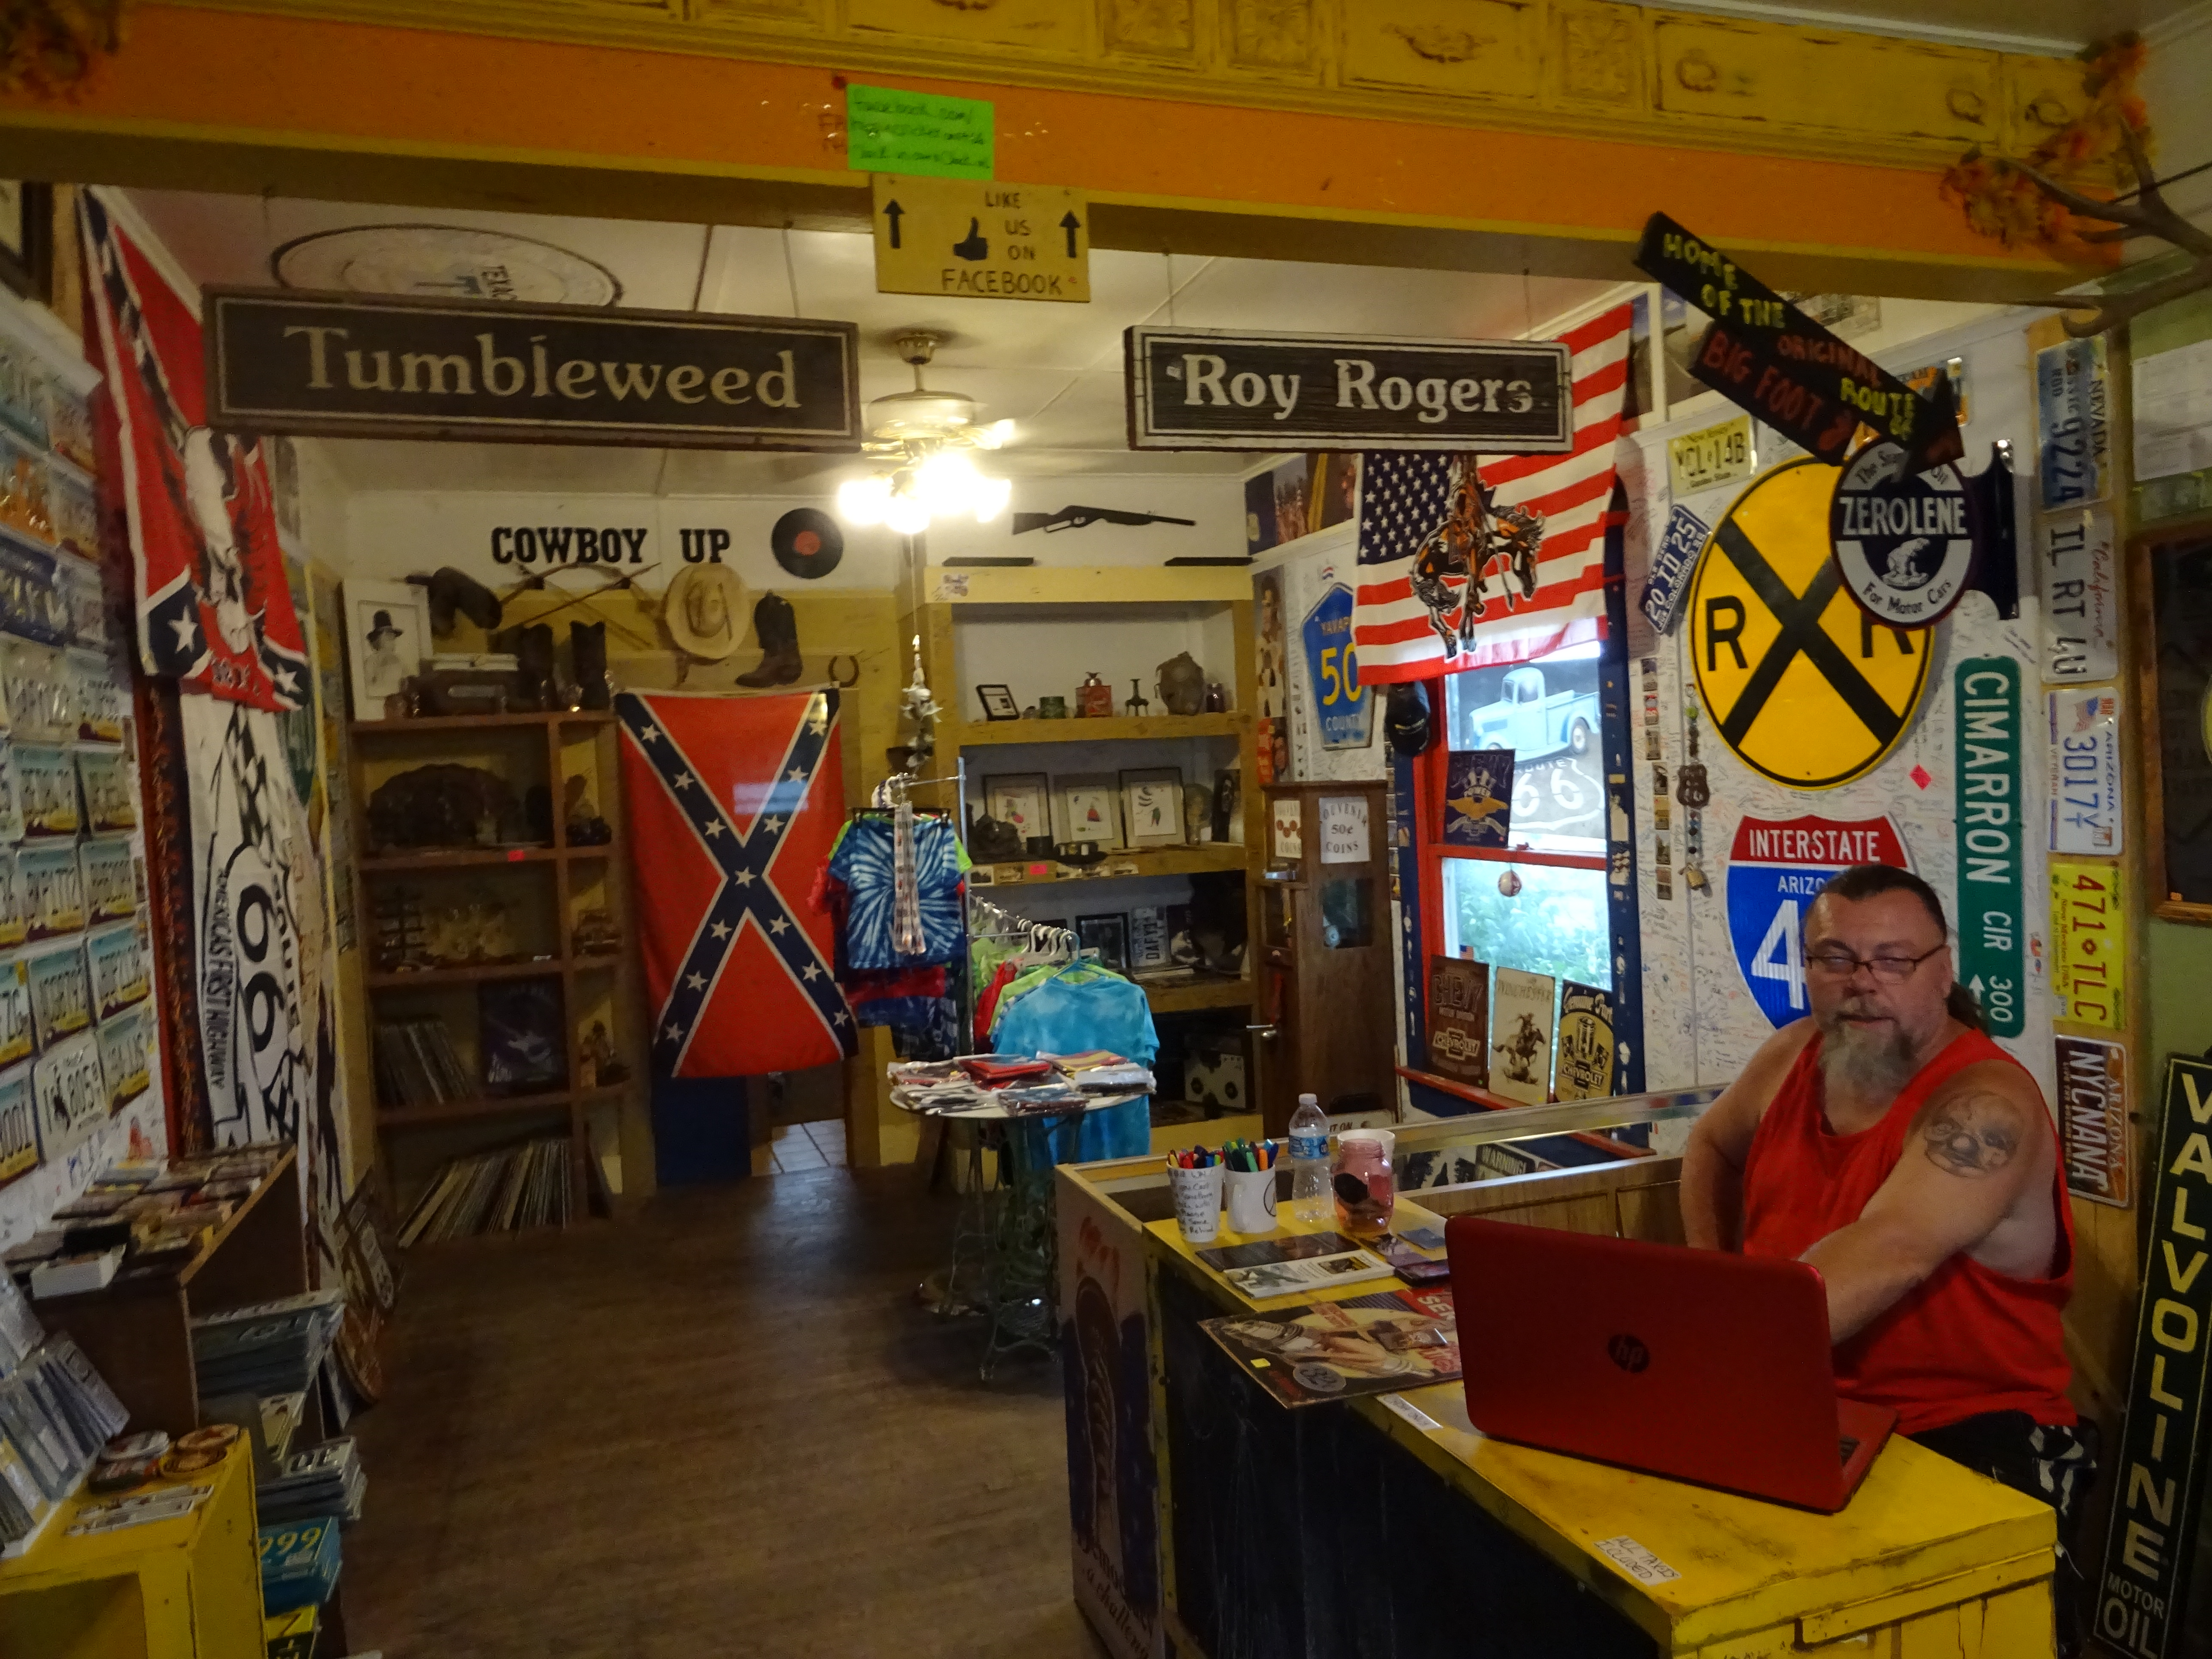
western, route 66, seligman, arizona, shop, Traffic signsjk, building, retail, trade, marketplace, shopkeeper